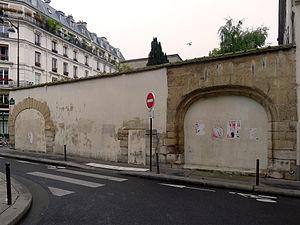
Rue Daubenton (église St Medard) - Paris V
L'église Saint-Médard est située au nᵒ 141 rue Mouffetard à Paris, sur la rive gauche de la Seine, au sud-est de la montagne Sainte-Geneviève. Édifiée du XVᵉ au XVIIIᵉ siècle, elle est l'église paroissiale des fidèles d'une partie du 5ᵉ arrondissement, quartier du Jardin-des-Plantes et partiellement quartier du Val-de-Grâce, ainsi que d'une partie du 13ᵉ arrondissement, parties des quartiers Croulebarbe et de la Salpêtrière. Depuis la séparation de l'Église et de l'État, elle est la propriété de la Ville de Paris et est affectée au culte catholique.